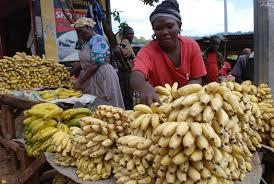
Mwanamke anachagua au kupanga ndizi katika siko la wazi amevaa shati nyekundu na kitambaa jeusi kwenye kichwa, mbele yake kuna mlima ya ndizi baadhi zimeiva na nyingine bado mbichi. Mwanamke mwingine anaonekana nyuma yake.